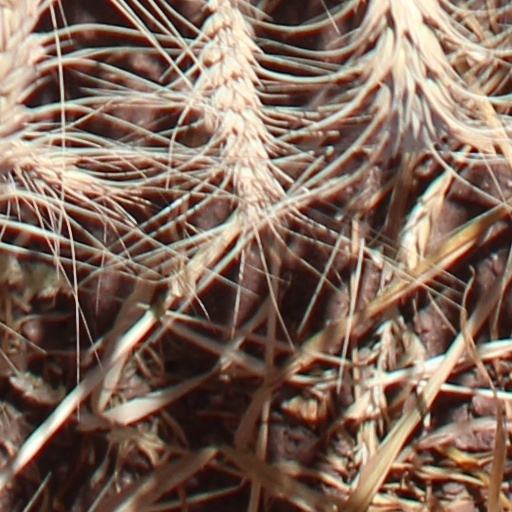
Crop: wheat